Richard Gibson (painter)

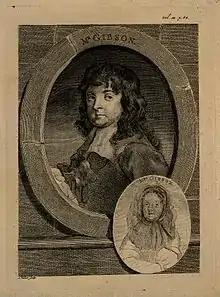
Engraving by A. Walker after Lely's portrait of Gibson and his wife Anne

It has been argued that a number of miniatures signed with the monogram "DG" are the work of Gibson, on the grounds that they are "stylistically inseparable" from his known work of a later period, which is usually signed "RG". The "DG" miniatures appear to date from the artist's early career when no examples of his work with his usual "RG" monogram are known. If this is so, it is possible that the artist proudly adopted the nickname "Dwarf Gibson" as his signature. Alternatively, it may have stood for "Dick Gibson", the version of his name by which he was known in his youth.